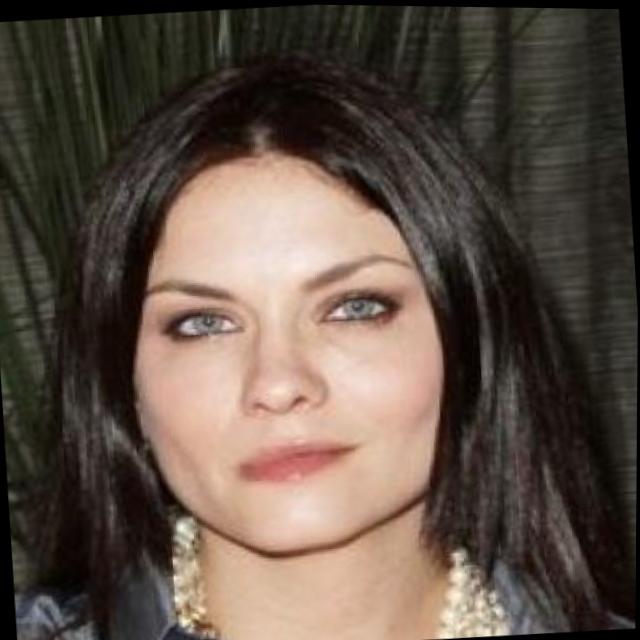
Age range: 21-44